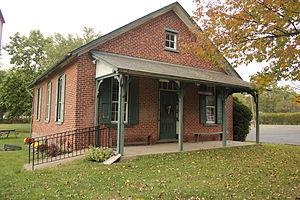
Richland Township est un township, situé dans le comté de Bucks, en Pennsylvanie, aux États-Unis. En 2010, il comptait une population de 13 052 habitants. Le siège du township est situé à Quakertown.